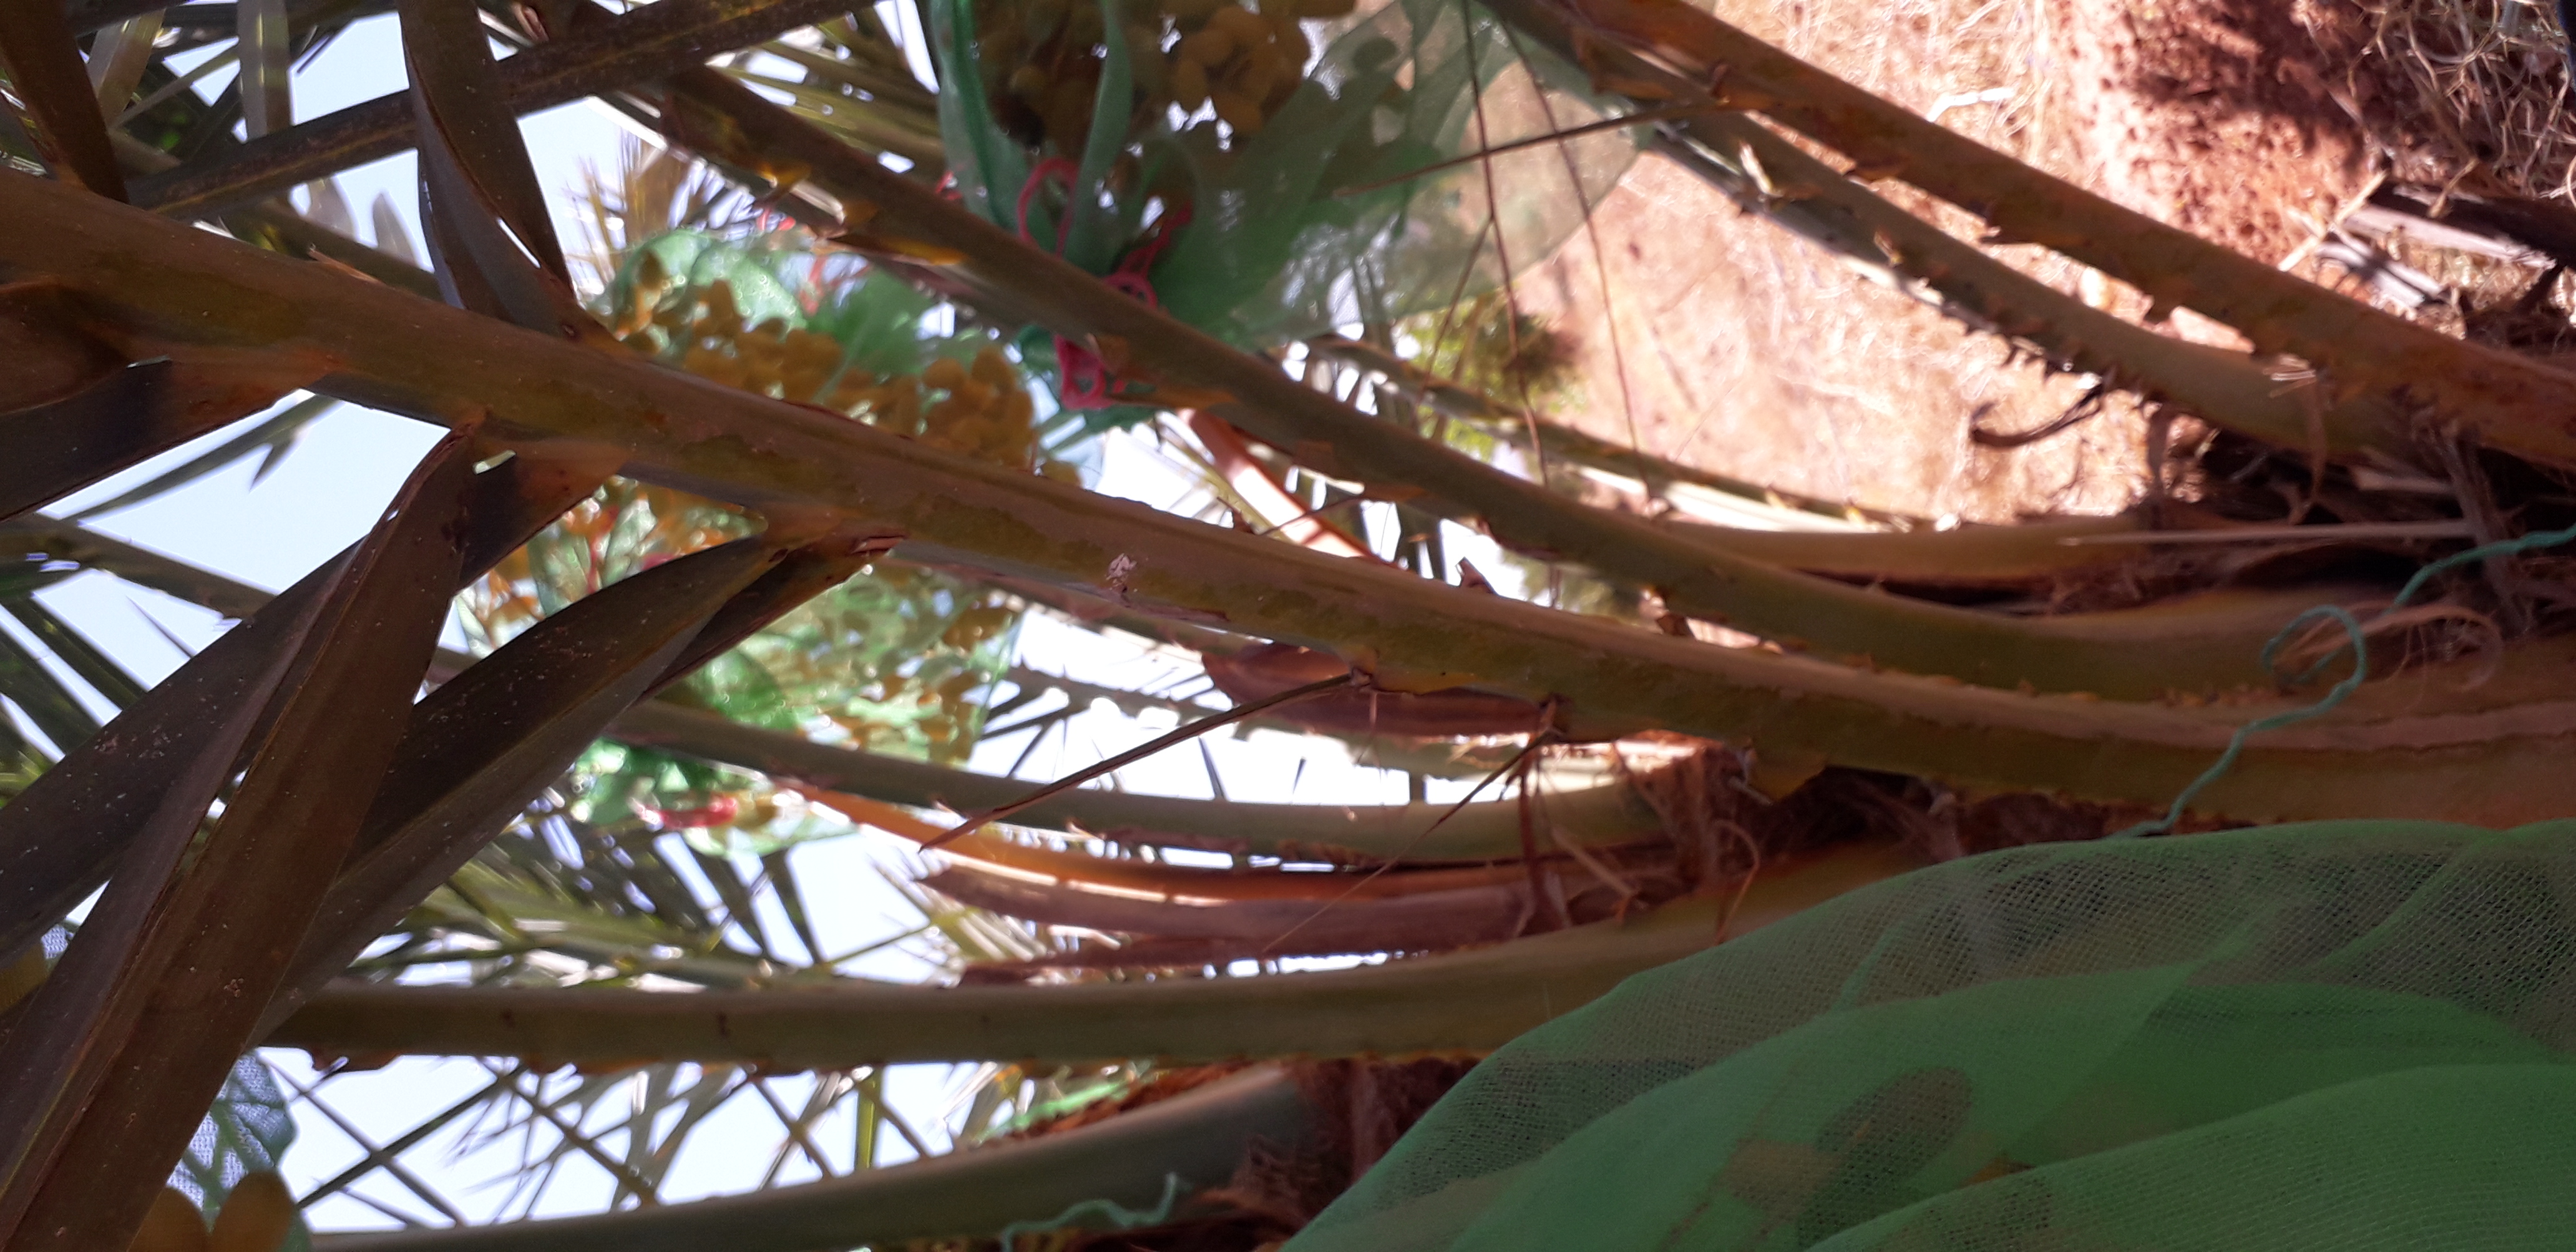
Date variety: kholt